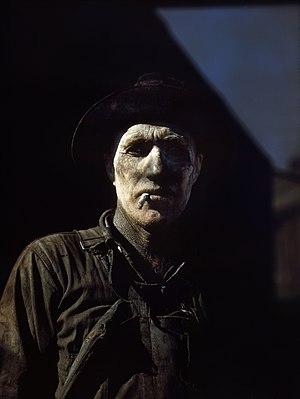
Le noir de carbone, aussi appelé noir de fourneau, noir thermique, noir au tunnel, noir d'acétylène, ou autrefois noir de fumée ou noir de lampe, est une forme amorphe et élémentaire du carbone ; on le trouve dans les suies et sous forme de carbone colloïdal. C'est la forme de carbone élémentaire la plus répandue et utilisée. Il n'a pas d'odeur.